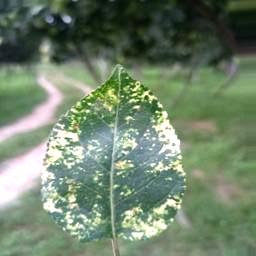
Label: Apple_Mosaic